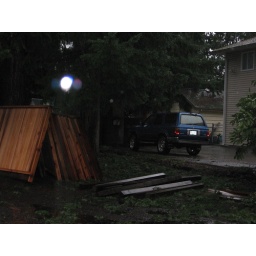
Was simply documenting the building of a fence out back, and happened to capture this bright beacon in the frame.